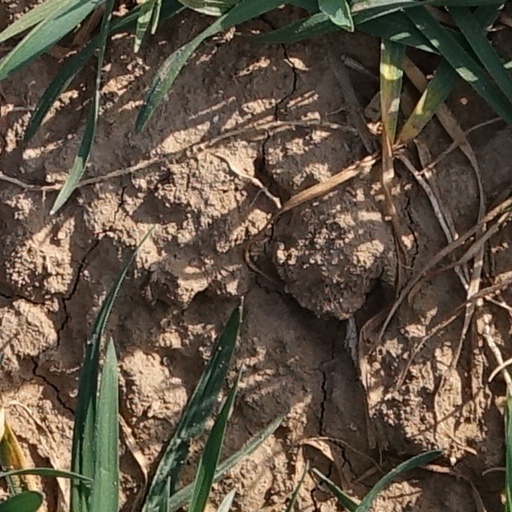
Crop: wheat